Pat O'Brien's Bar

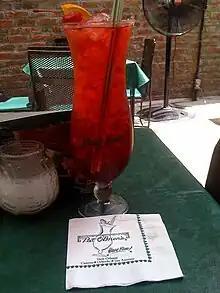
Pat O'Brien's signature hurricane

O'Brien is reported to have invented the hurricane cocktail in the 1940s. The story of the drink's origin holds that, due to difficulties importing scotch during World War II, liquor salesmen forced bar owners to buy up to 50 cases of their much-more-plentiful rum in order to secure a single case of good whiskey or scotch. The barmen at Pat O'Brien's came up with an appealing recipe to reduce their bulging surplus of rum. When they decided to serve it in a hurricane glass, shaped like a hurricane lamp, the hurricane was born.